Julius Frieseke House

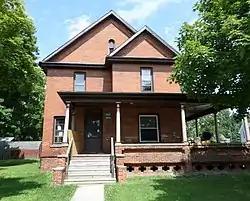

The Julius Frieseke House is a single family home located at 529 Corunna Avenue in Owosso, Michigan. It was listed on the National Register of Historic Places in 1990.